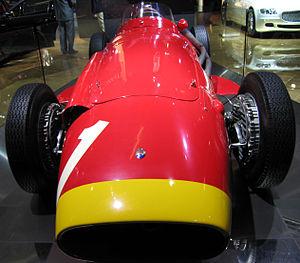
Juan Manuel Fangio, né le 24 juin 1911 à Balcarce et mort le 17 juillet 1995 à Buenos Aires, est un pilote automobile argentin.
Le Grand Prix de Pescara 1957, disputé sur le circuit de Pescara le 18 août 1957, est la soixante-troisième épreuve du championnat du monde de Formule 1 courue depuis 1950 et la septième manche du championnat 1957. Développant plus de 25 km, le tracé était composé de deux grandes lignes droites et d'une longue partie sinueuse. Parti en deuxième position au volant de sa très rapide Vanwall, le Britannique Stirling Moss prend la tête dès le deuxième tour et s'envole pour remporter le seul Grand Prix de Pescara de l'histoire comptant pour le championnat du monde, avec plus de 3 minutes d'avance sur Fangio.